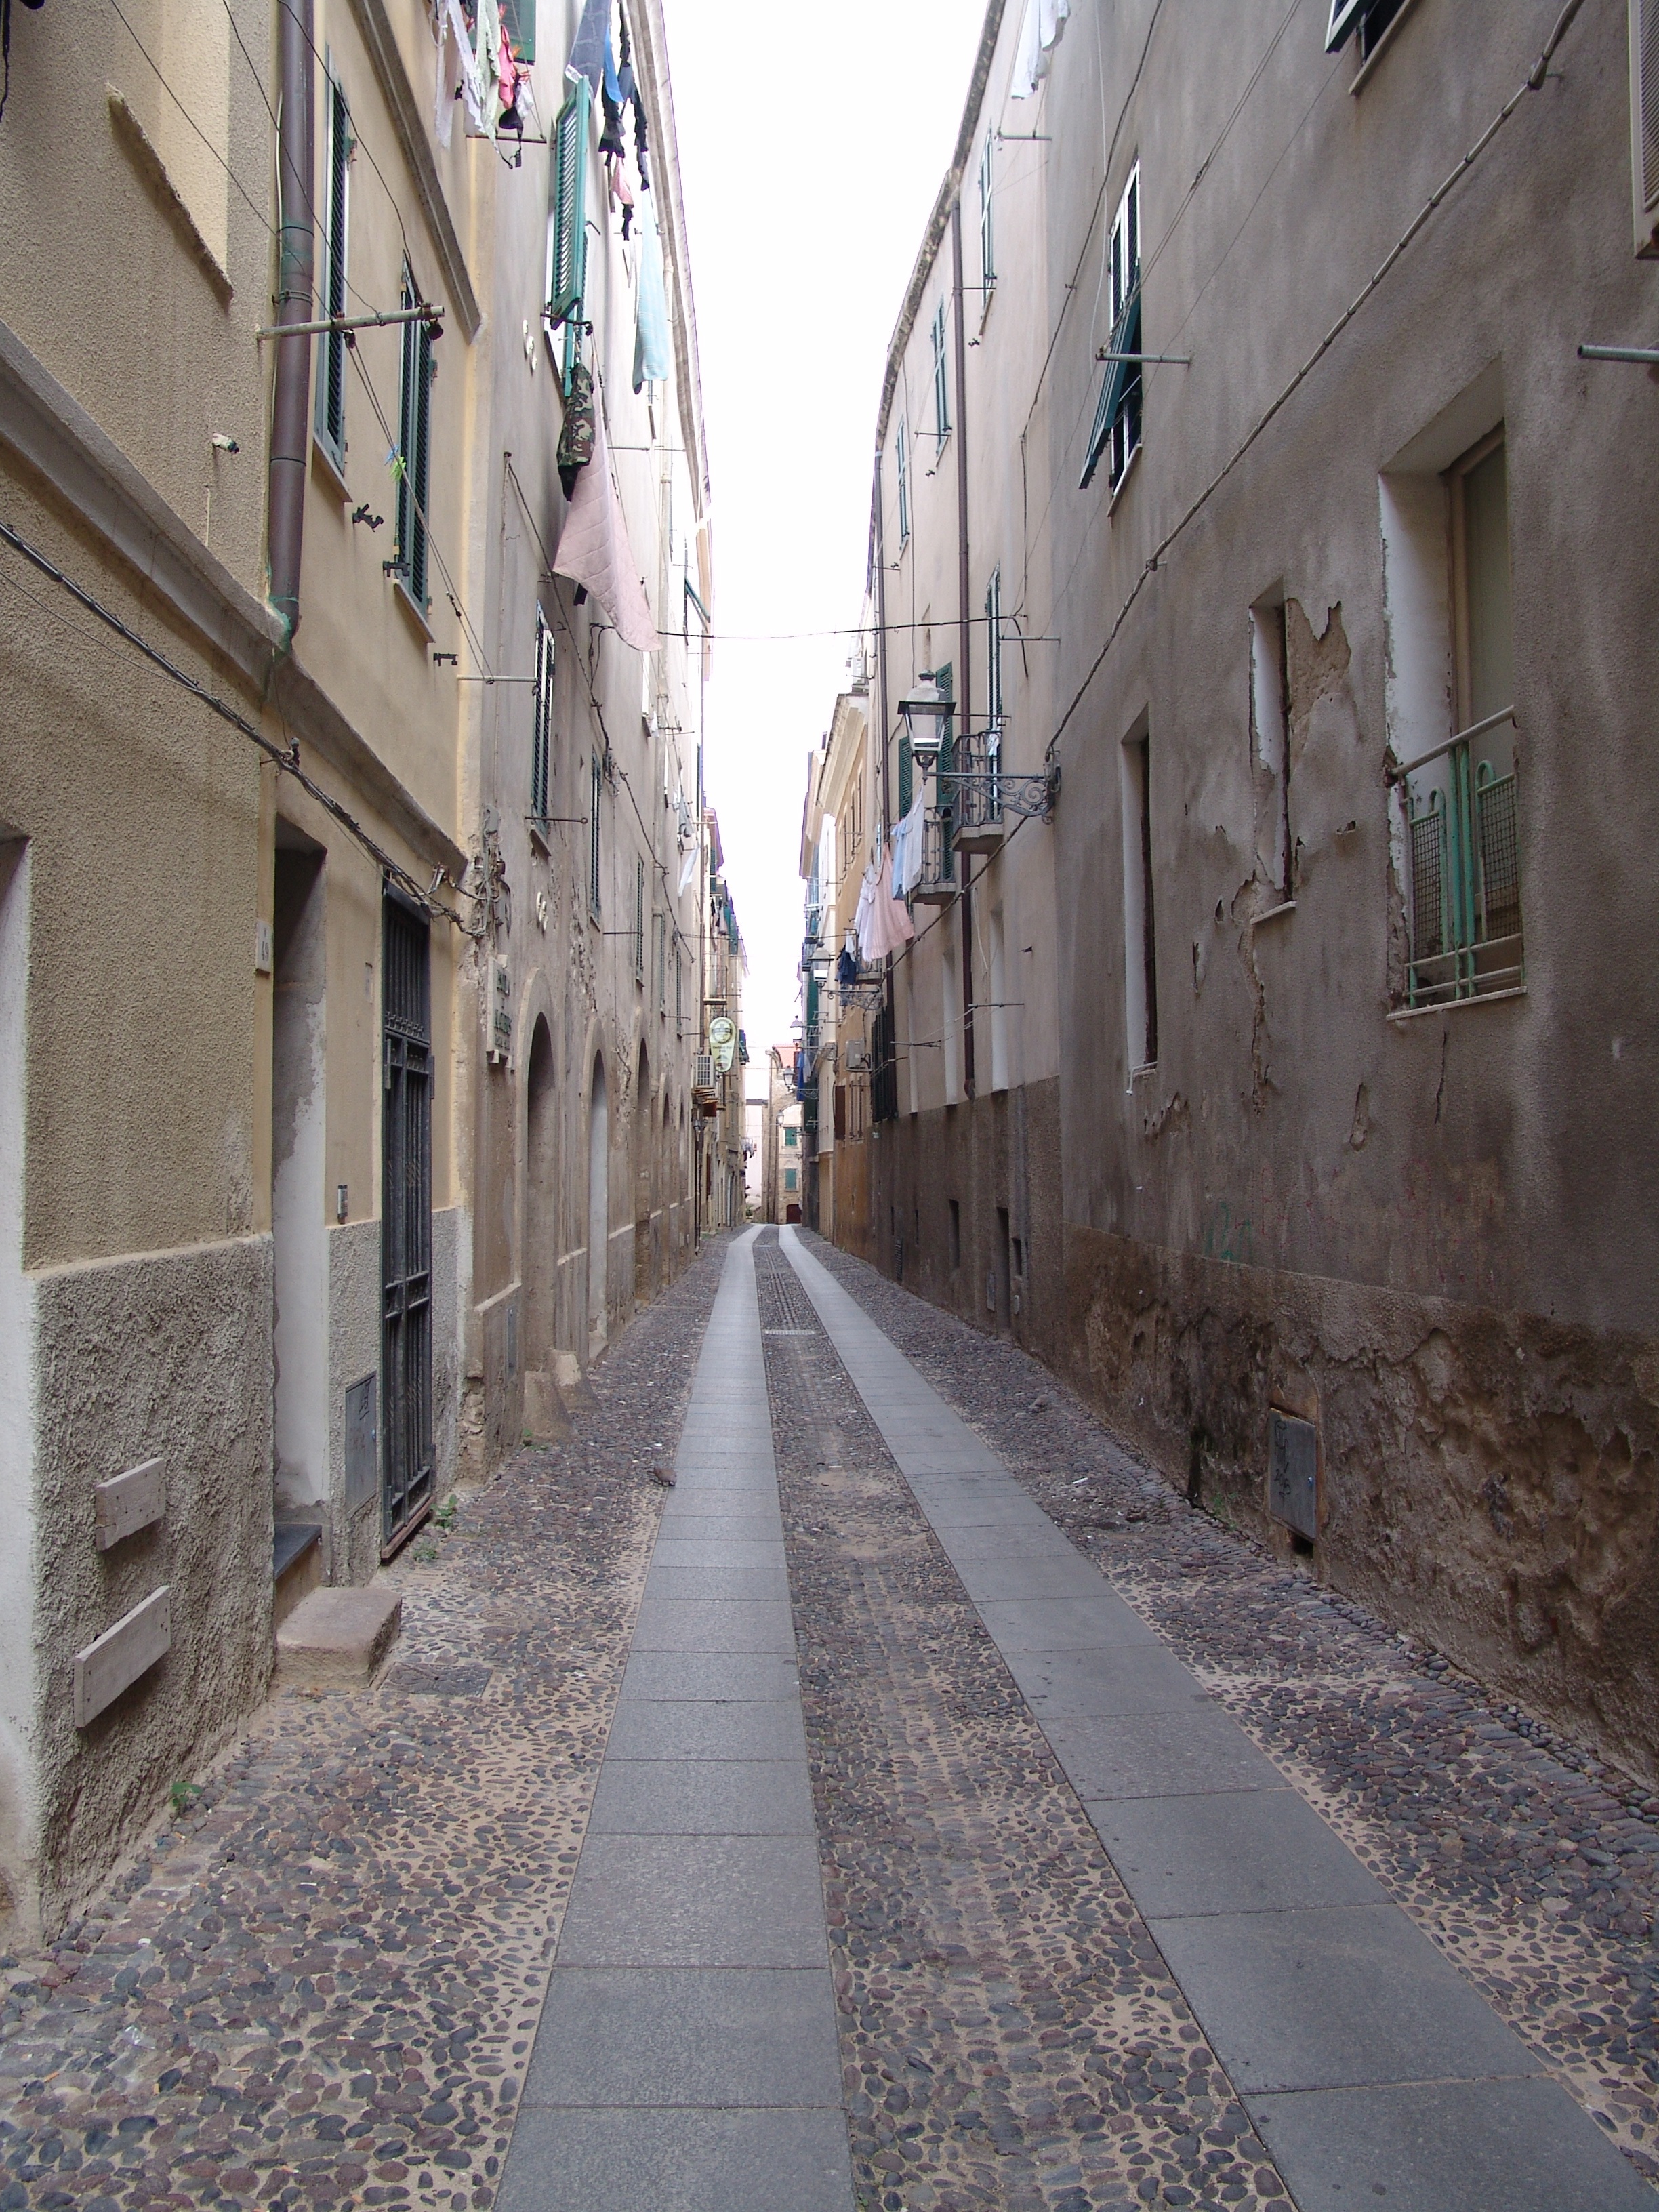
road, street, escape, town, building, alley, city, italy, lane, waterway, deserted, infrastructure, homes, sardinia, neighbourhood, road train, bosa, road surface, urban area, residential area, human settlement, nonbuilding structure